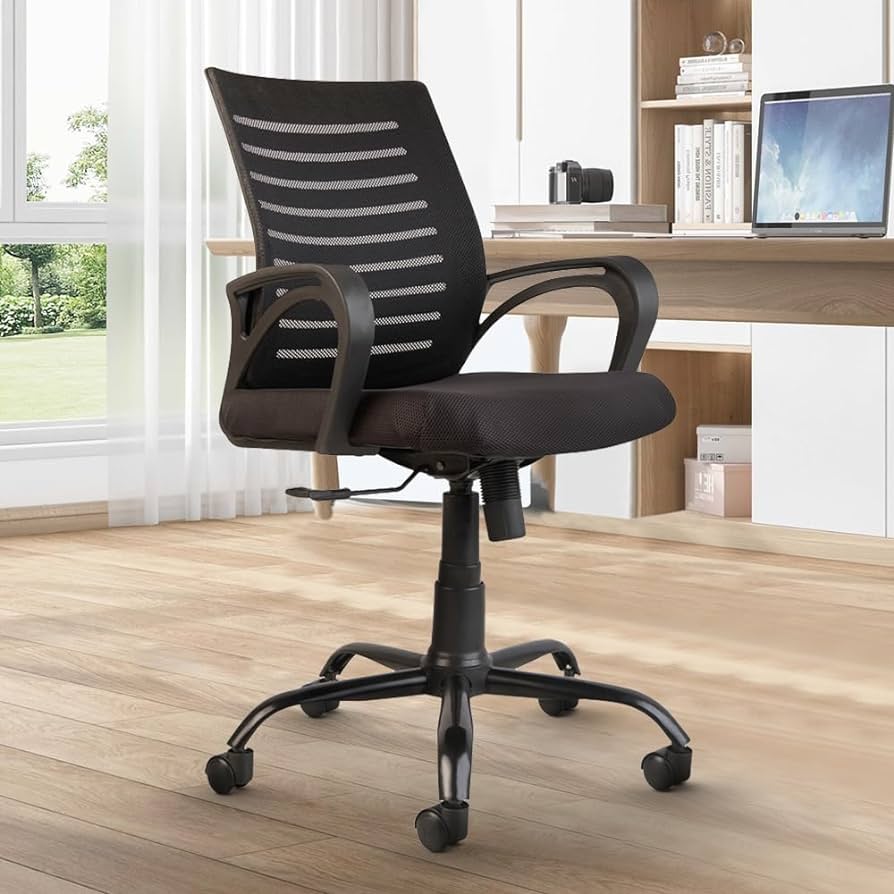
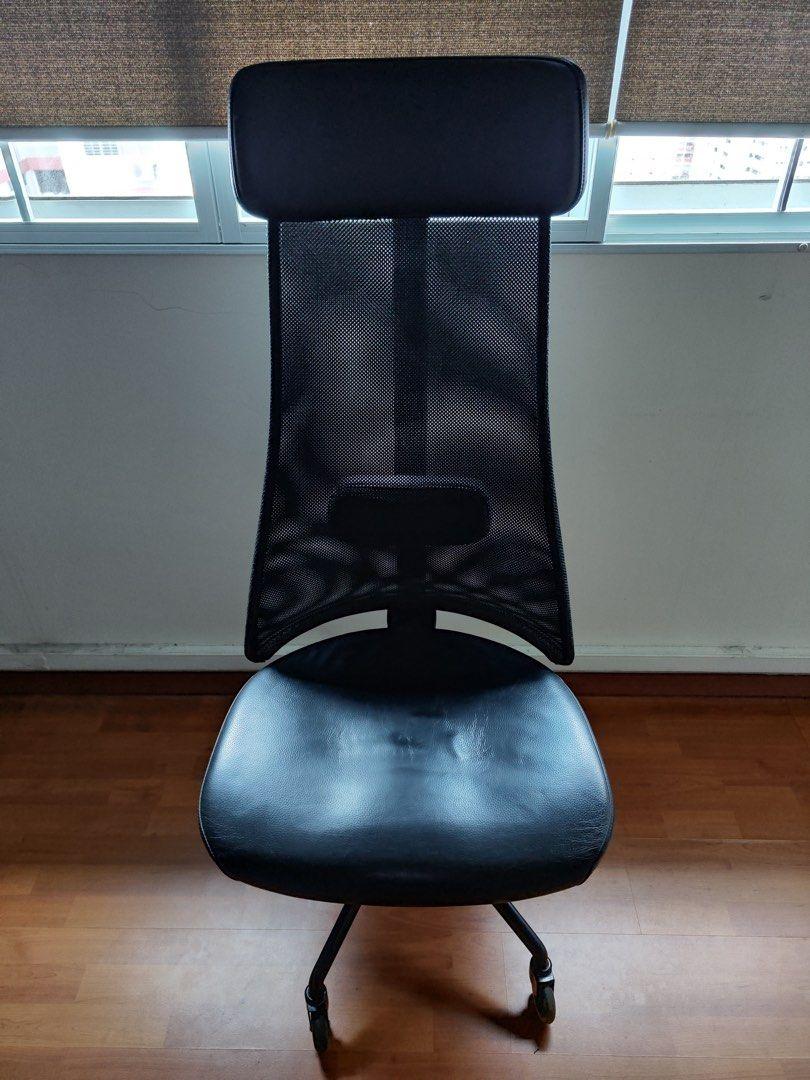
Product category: items_chair
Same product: no